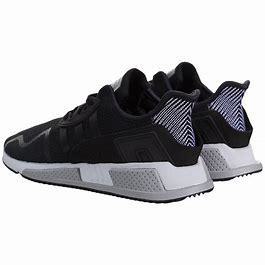
Brand: Adidas
Model: EQT Cushion Adv